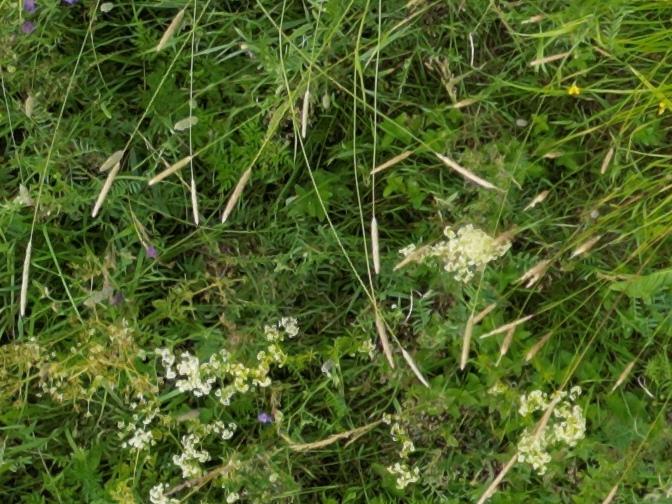
Flowers visible: yarrow flowers, yarrow flowers, yarrow flowers, yarrow flowers, yarrow flowers, yarrow flowers, yarrow flowers